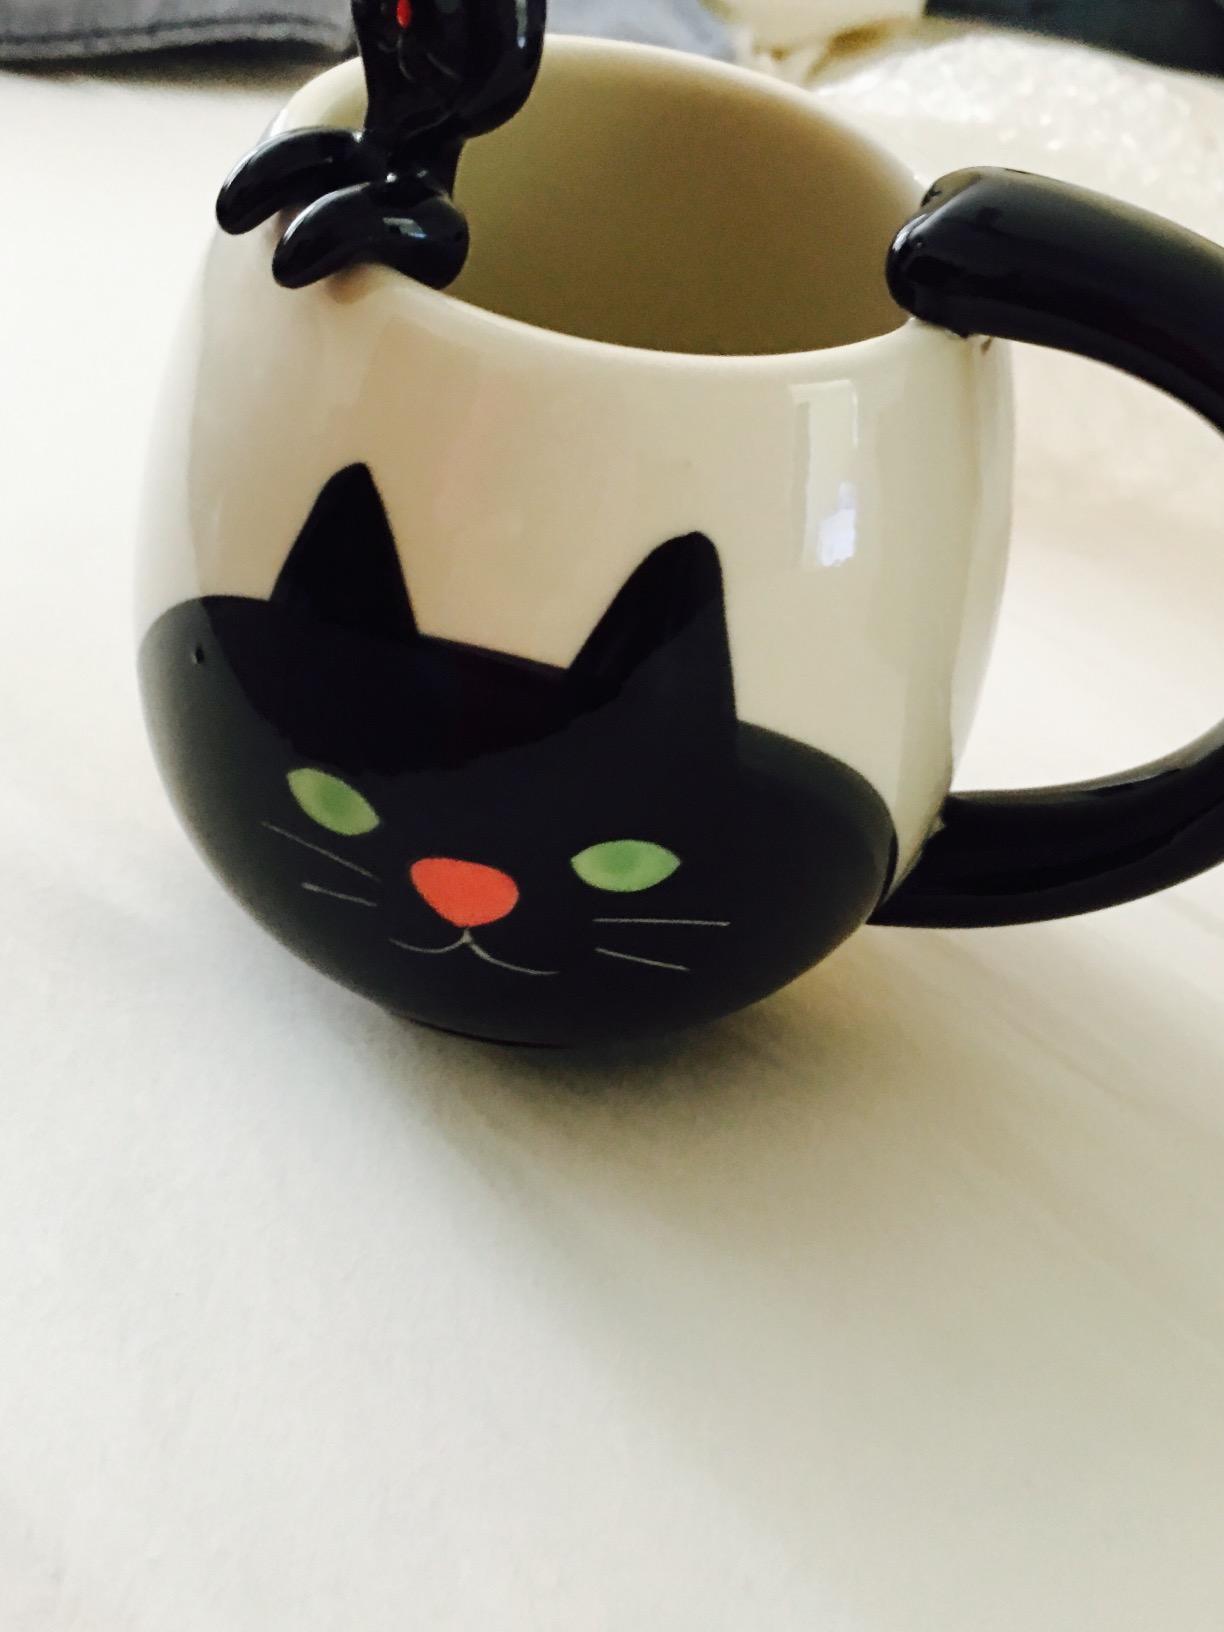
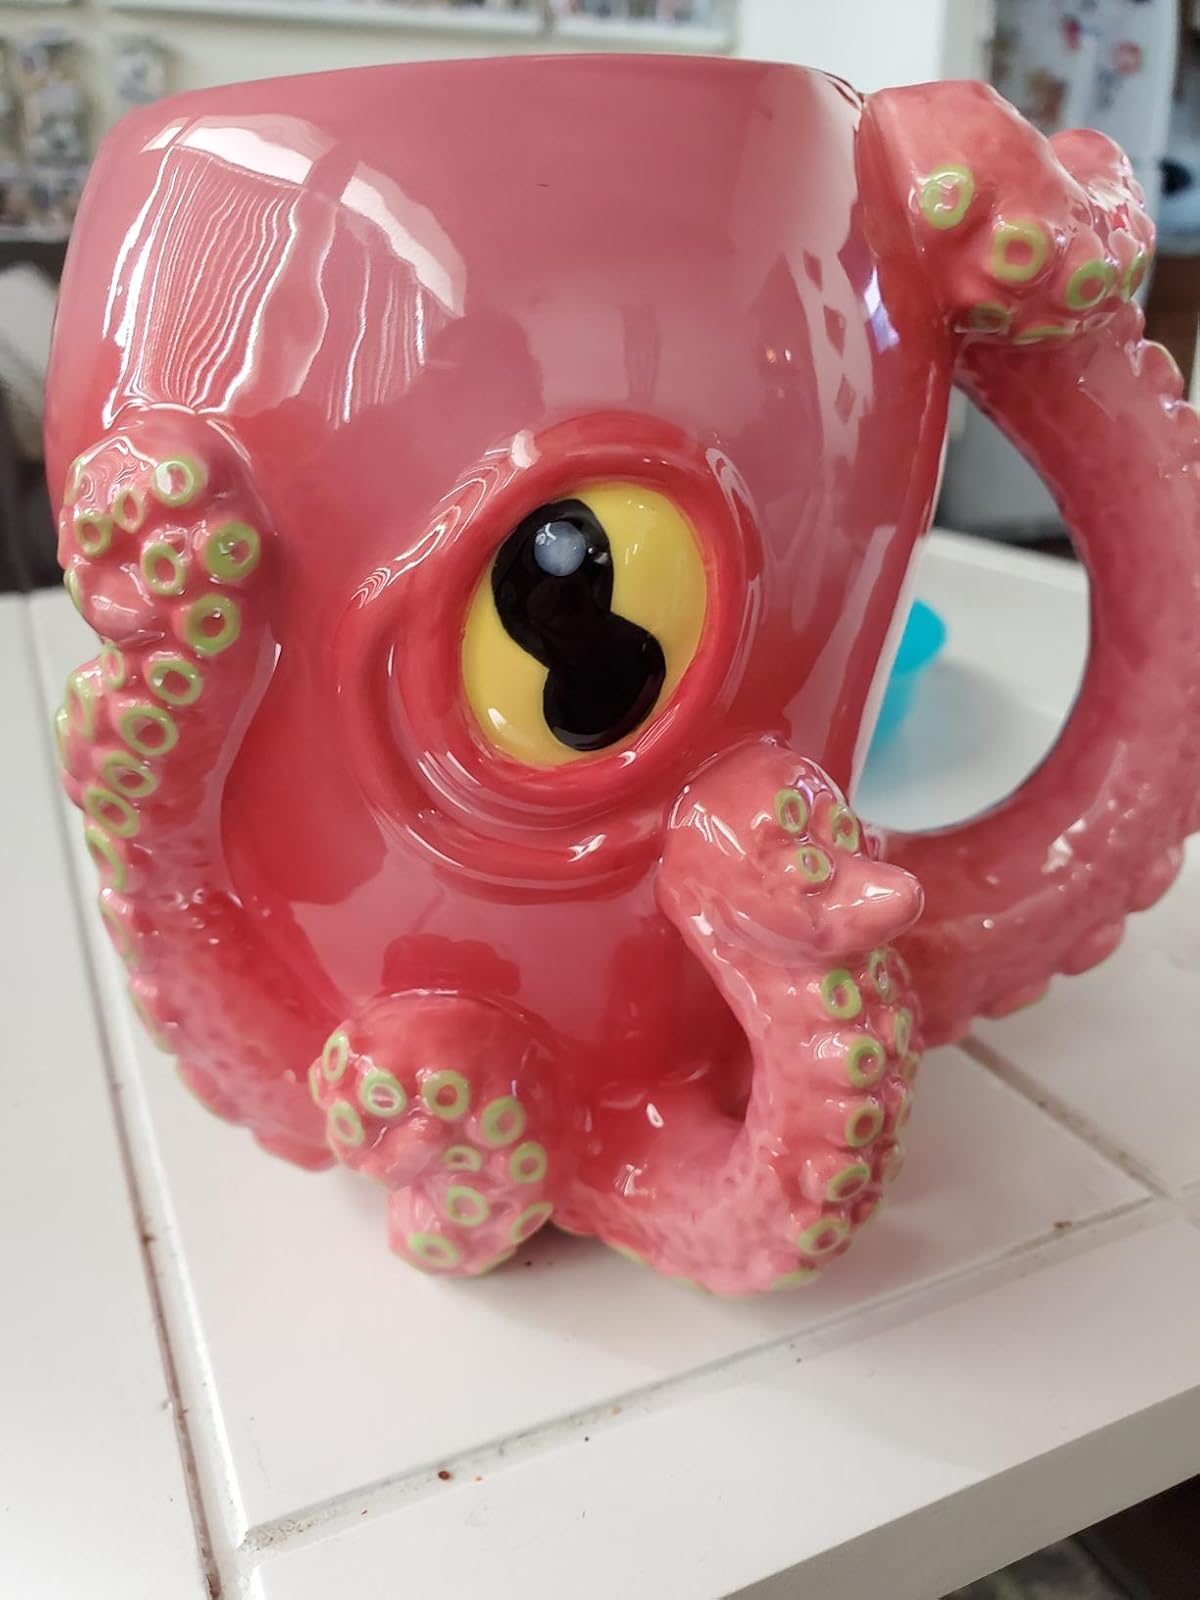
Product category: items_mug
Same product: no